Zara Hatke Zara Bachke

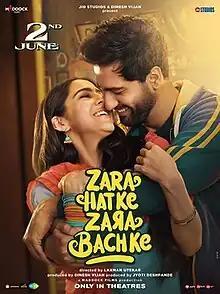
Threatical release poster

Zara Hatke Zara Bachke, also abbreviated as ZHZB, is a 2023 Hindi-language romantic comedy film starring Vicky Kaushal and Sara Ali Khan as a small-town married couple striving to own a home. The film was written and directed by Laxman Utekar and produced by Maddock Films and Jio Studios.